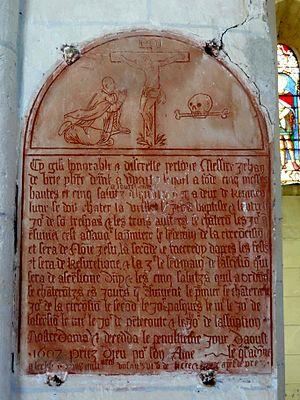
Plaque de fondation de Jehan de Brie.
L'église Saint-Pierre-et-Saint-Paul est une église catholique paroissiale située à Fitz-James, en France. Elle a probablement été fondée par l'abbaye de Saint-Benoit-sur-Loire, qui était collateur de la cure, et entretenait un prieuré sur place. Il a été réuni à la paroisse en 1767. Les parties les plus anciennes de l'église actuelle remontent à la fin de la période romane, aux années 1140. Il s'agit de la base du clocher, qui possède une voûte d'ogives d'origine ; de l'élévation extérieure de la travée suivante du chœur ; et de cinq contreforts. La façade romane existait encore au milieu du XIXᵉ siècle. Elle a été réinventée lors d'une restauration pendant la seconde moitié du XIXᵉ siècle, et n'est plus qu'un pastiche architectural. La corniche, les deux fenêtres au nord de la nef, et le clocher du milieu du XIIᵉ siècle ont également été sacrifiés à une mise au goût du jour au XIXᵉ siècle, et l'intérieur de la nef romane est désormais pourvu de voûtes néo-gothiques. La plus grande partie de l'église date toutefois de la période gothique flamboyante, du second quart du XVIᵉ siècle.